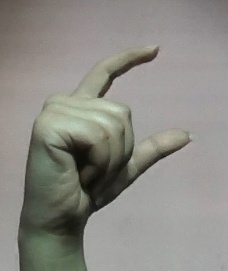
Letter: dal